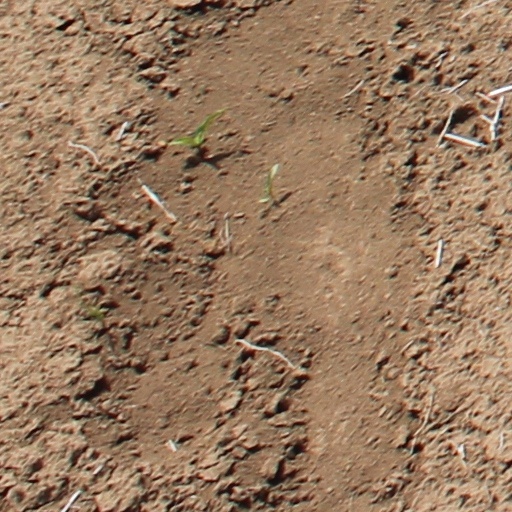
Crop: wheat